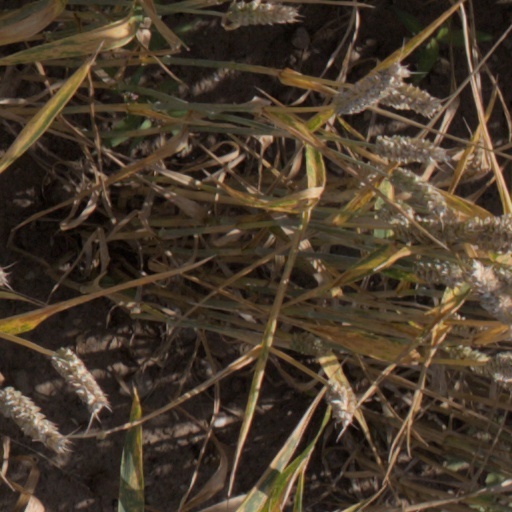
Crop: wheat